Venoge Farmstead

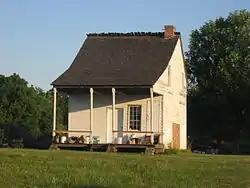
Venoge Farmhouse, June 2012

Venoge Farmstead, also known as Musee de Venoge, is a historic home and farm located in Craig Township, Switzerland County, Indiana. The house was built in 1828, and is a -story, rectangular frame cottage in a vernacular French Colonial style. It has a side gable roof and measures 18 feet by 38 feet, including an integral front porch.